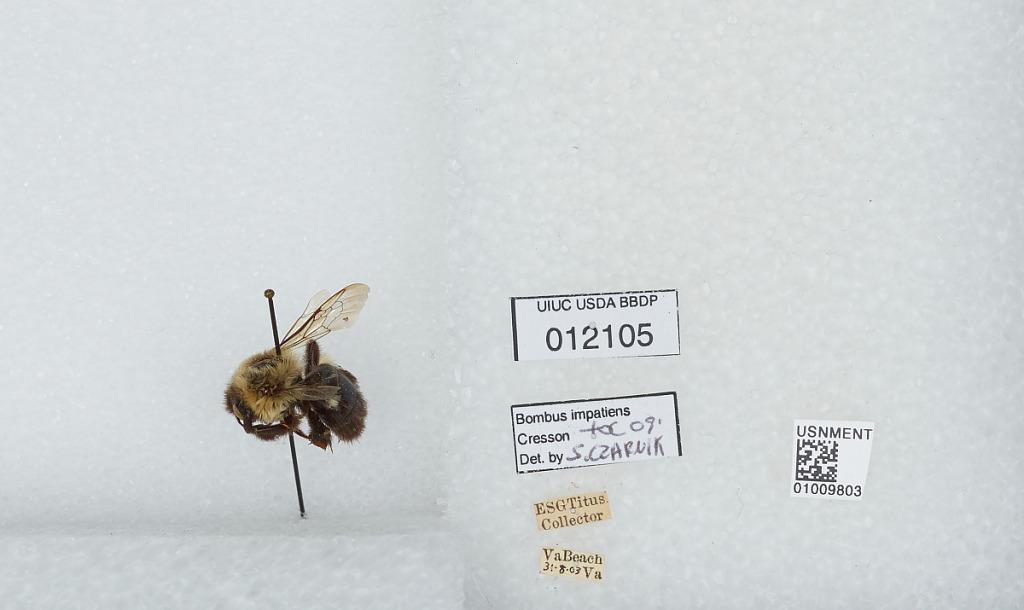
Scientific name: Bombus (Pyrobombus) impatiens Cresson
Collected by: E. Titus
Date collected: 1903-8-31
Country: United States
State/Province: Virginia
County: Virginia Beach
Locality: Virginia Beach
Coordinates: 36.85, -75.9778
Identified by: Czarnik, S.